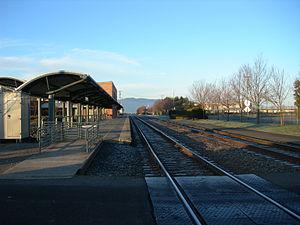
La gare de Bellingham est une gare ferroviaire des États-Unis située dans la ville de Bellingham dans l'État de Washington; elle est desservie par Amtrak. C'est une gare avec personnel.